Natalya Petrusyova

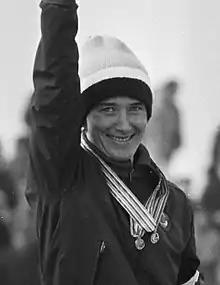
Petrusyova in 1982

Natalya Anatolyevna Petrusyova (born 2 September 1955) is a former speed skater.